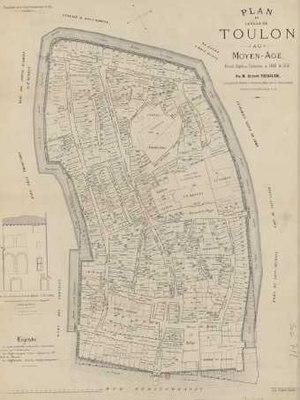
L'histoire de la littérature provençale fait partie de la littérature occitane et comprend l'ensemble des œuvres écrites en langue d'oc par des auteurs liés à la Provence ou employant le provençal.